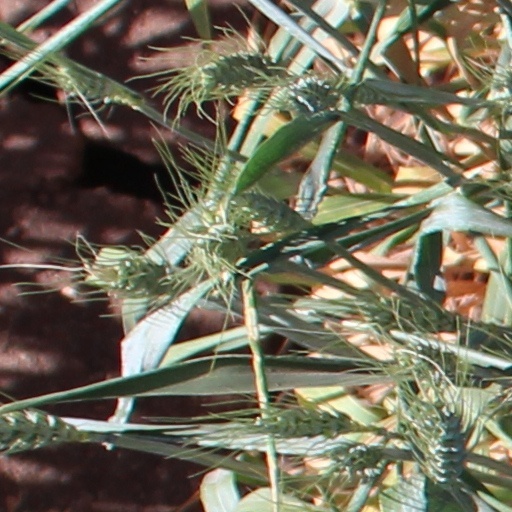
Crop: wheat